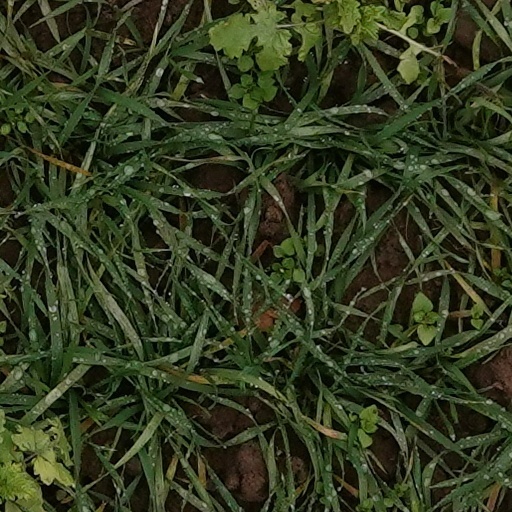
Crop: wheat